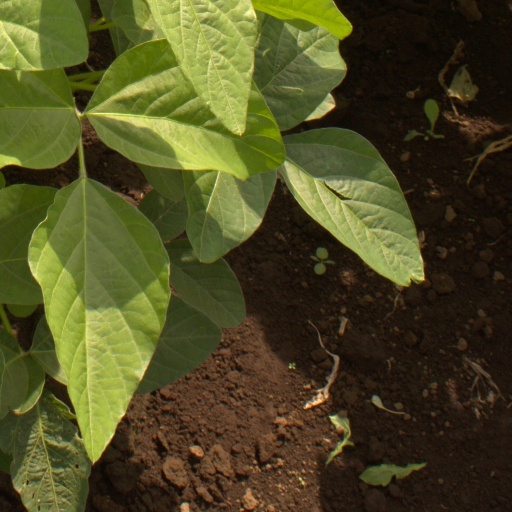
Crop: soybean